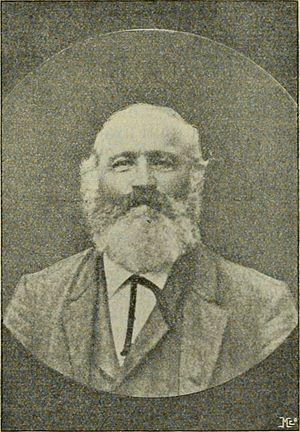
Guillaume Ritter (1835-1912)